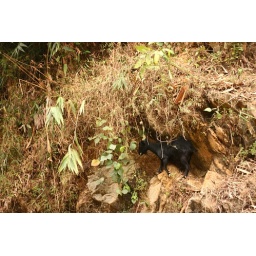
"I'm not gonna walk in the same road with those drunken driver ever again" noname black goat (mar 2010)